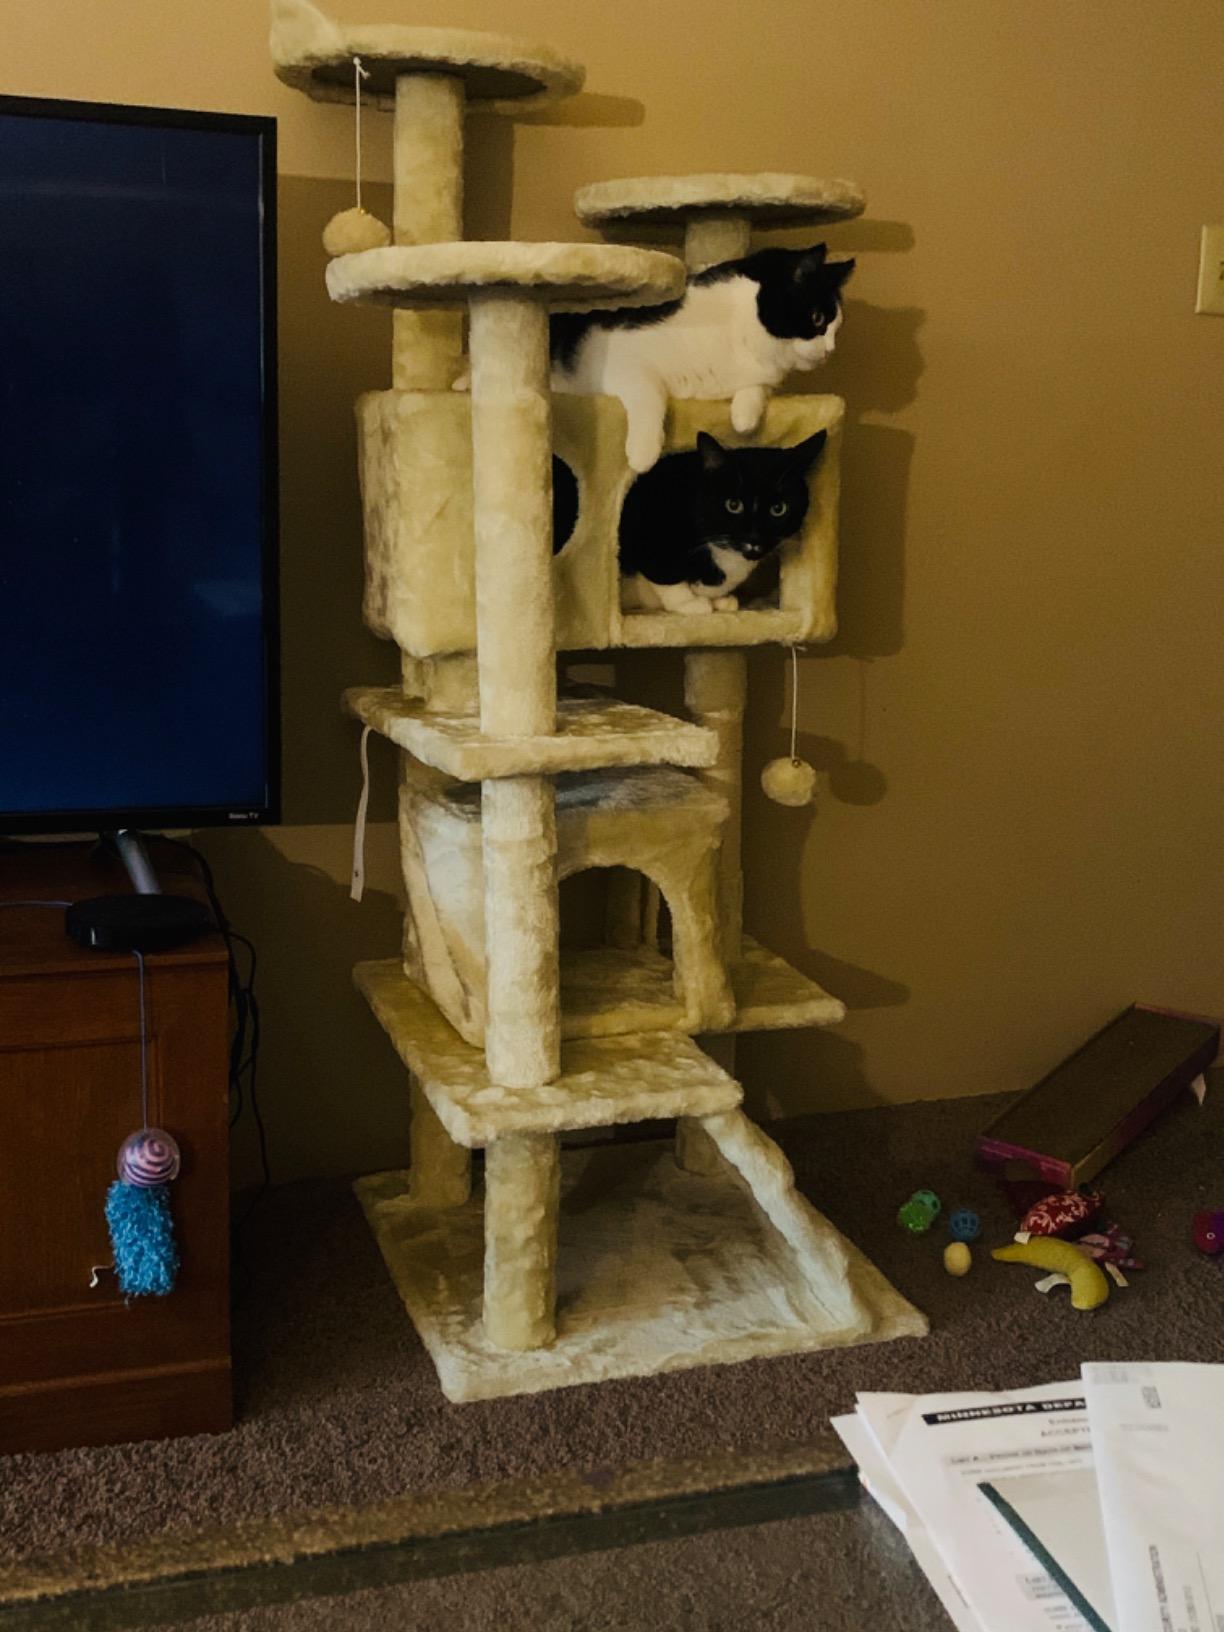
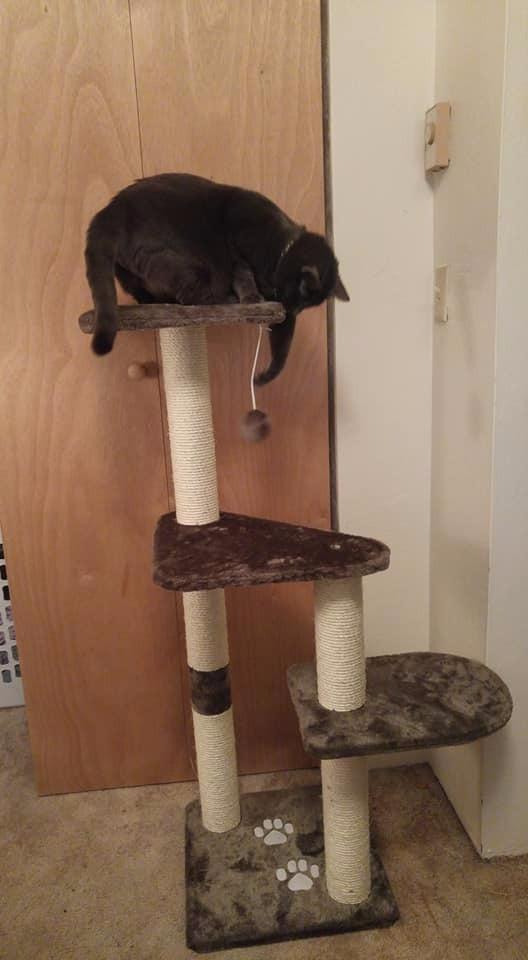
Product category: items_cat tree
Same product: no